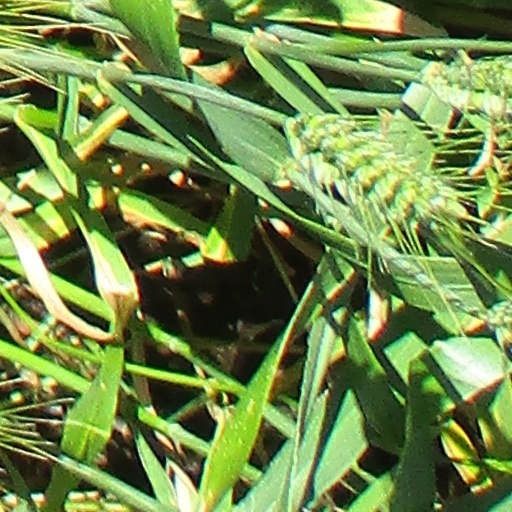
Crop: wheat